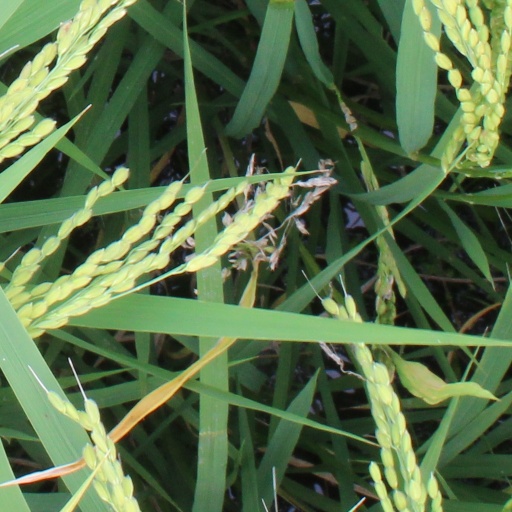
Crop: rice